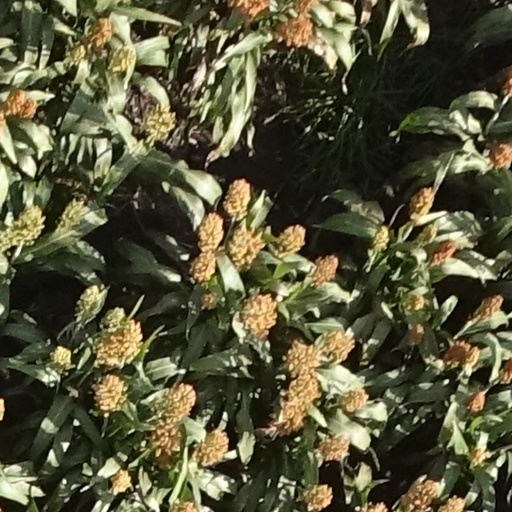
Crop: sorghum